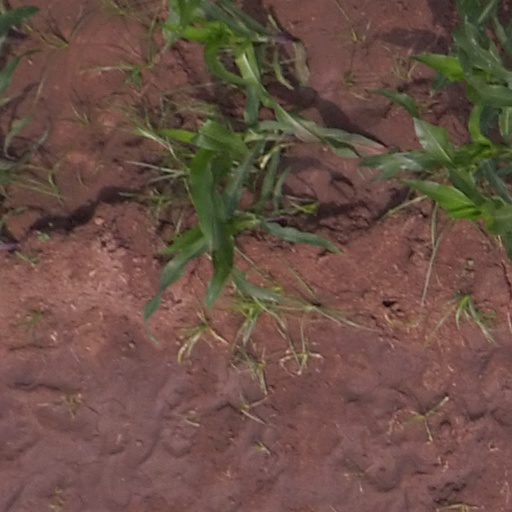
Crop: maize; corn